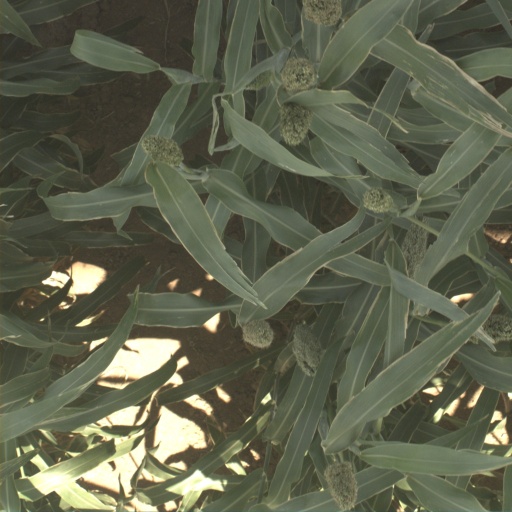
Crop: sorghum